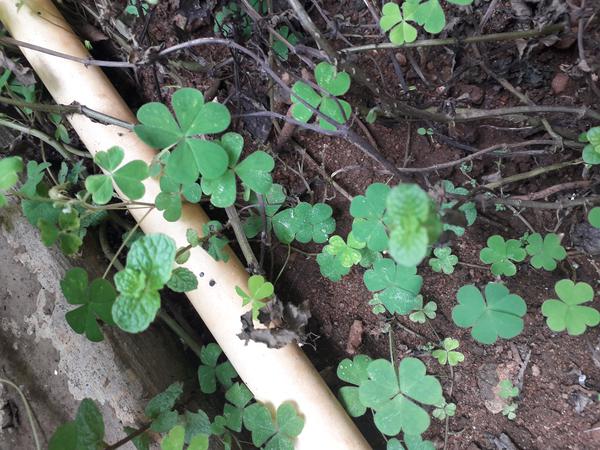
Plant: Wood_sorel